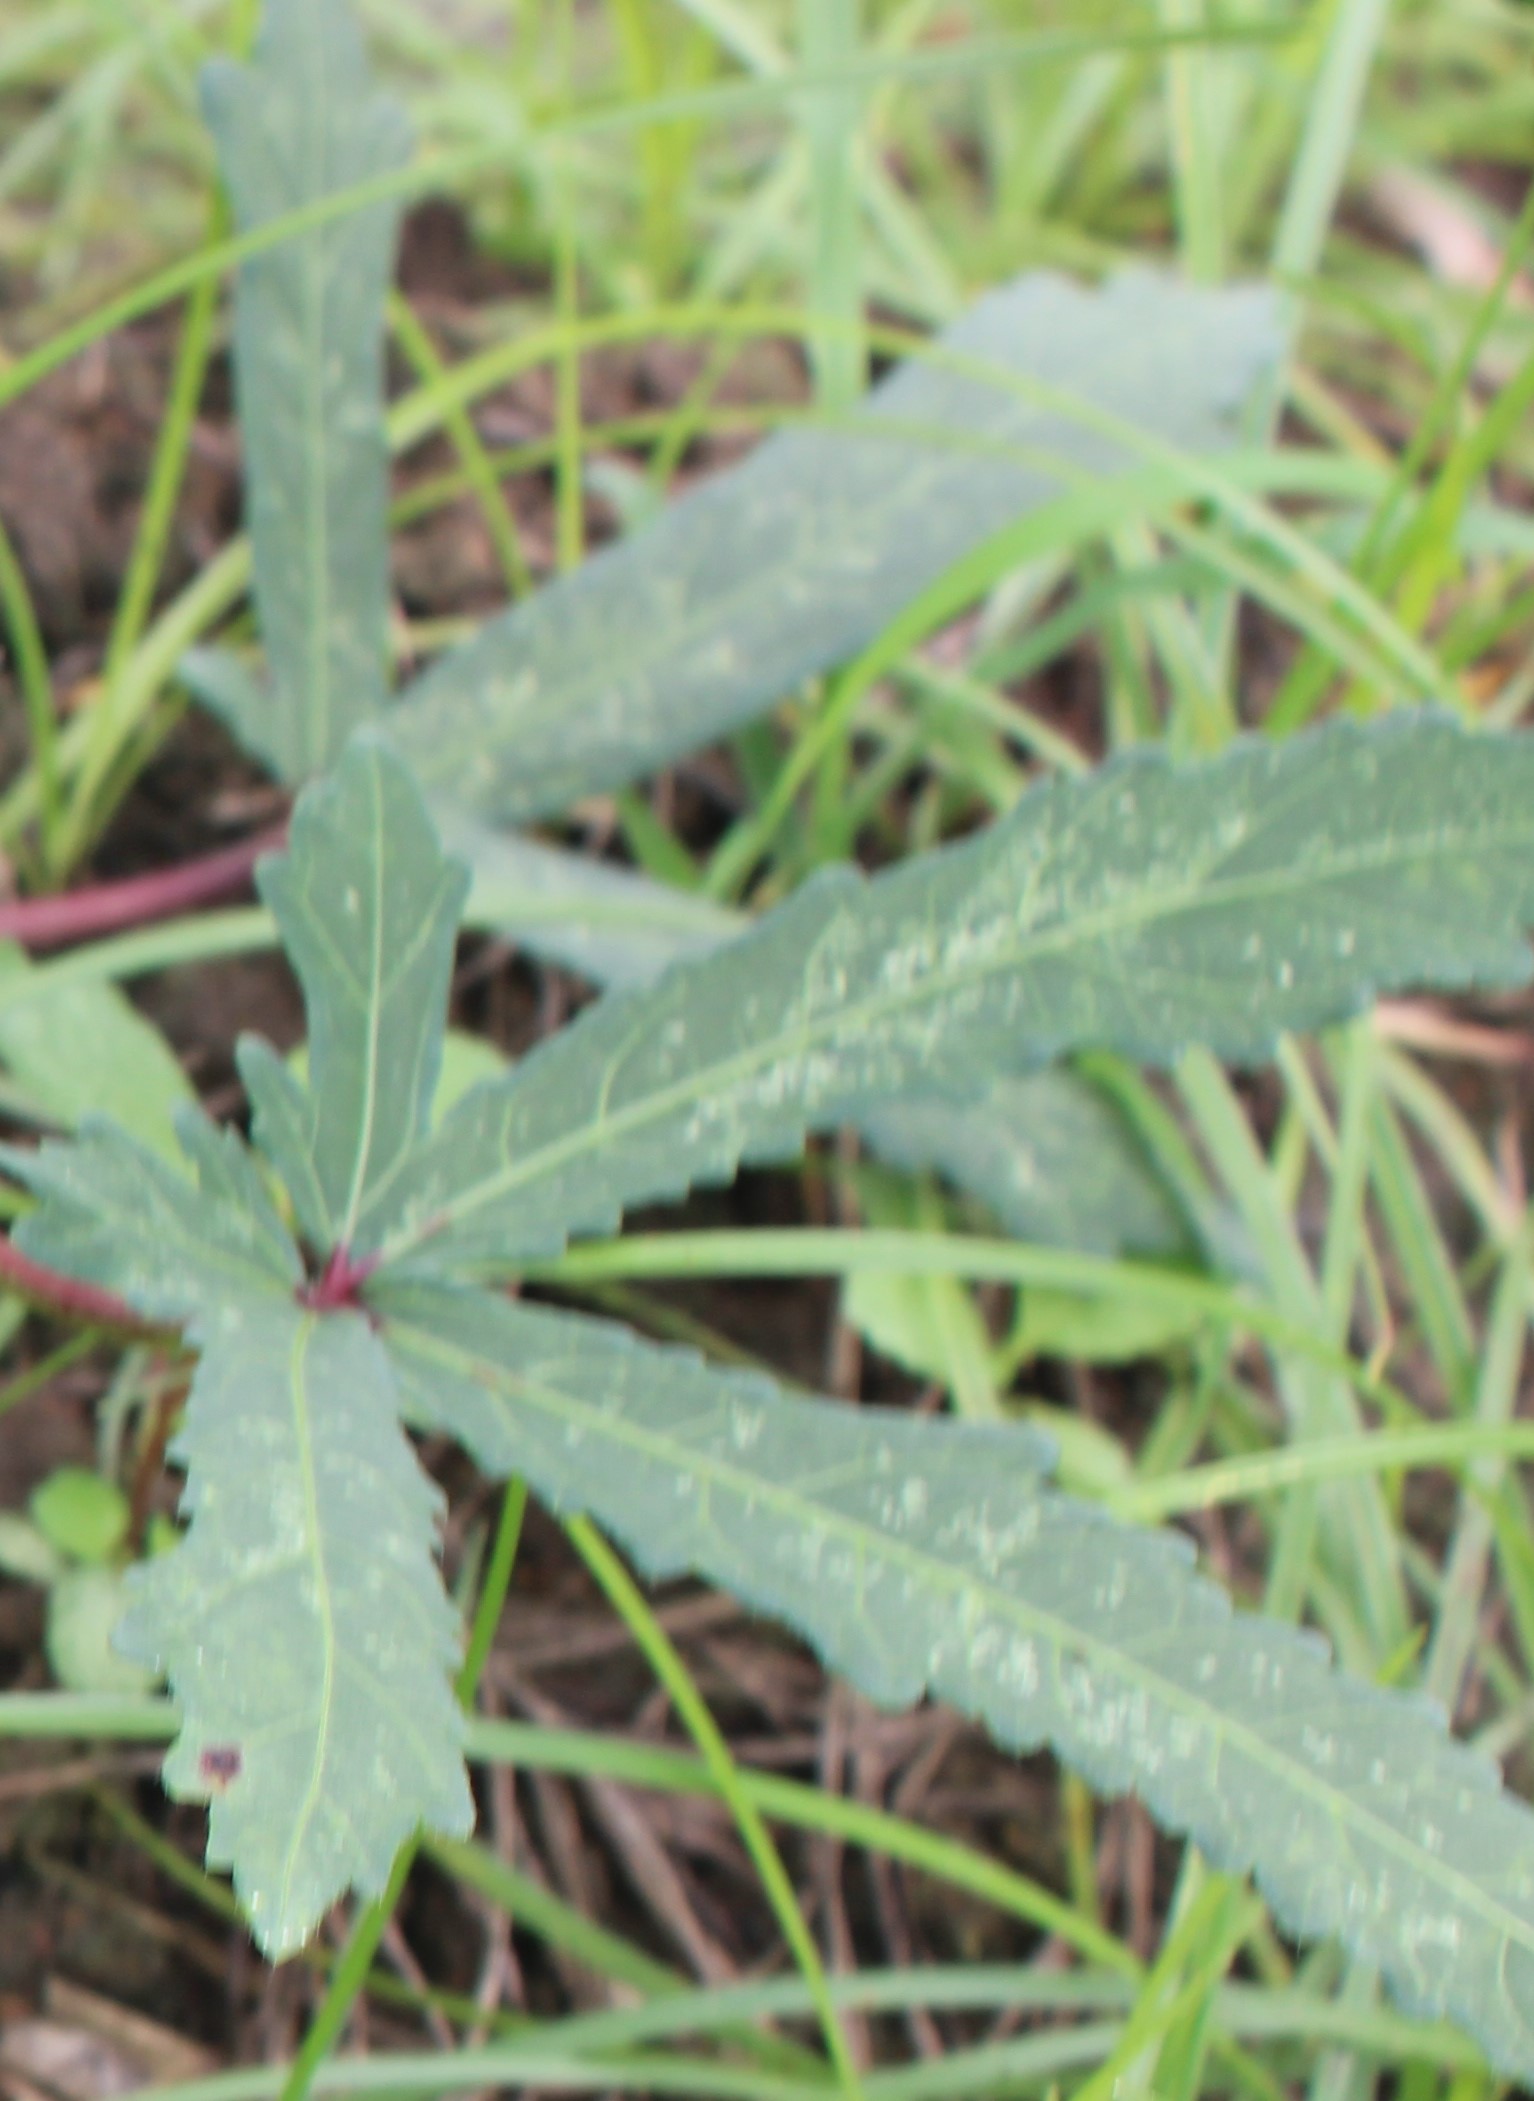
Label: Cercospora Leaf Spot